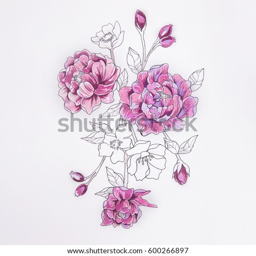
sketch of a purple peony on a white background .